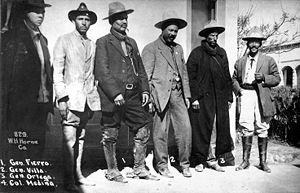
1913 est une année commune commençant un mercredi.